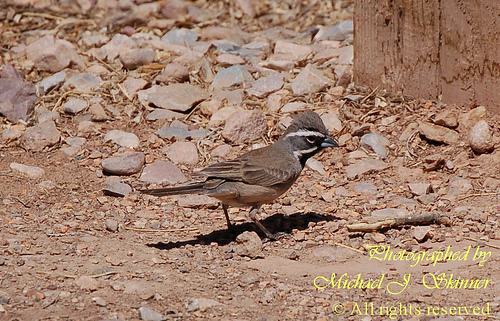
A photo of a black throated sparrow